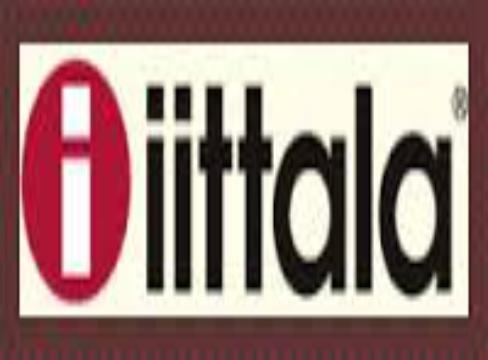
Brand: IITTALA
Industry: Necessities